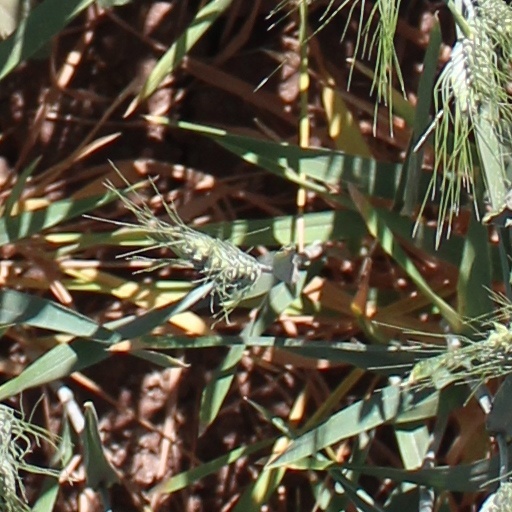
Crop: wheat